Zachary Ying and the Dragon Emperor

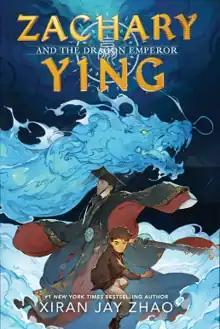
Cover illustration by Xiao Tong "Velinxi" Kong and cover design by Karyn Lee

Zachary Ying and the Dragon Emperor is a 2022 Canadian middle grade contemporary fantasy novel by Xiran Jay Zhao. The book follows Zachary Ying, a Chinese American and Hui Muslim boy on his journey to save China from a horde of ancient spirits while being guided by the spirit of Qin Shi Huang, the first emperor of China. It is the first book in the series.